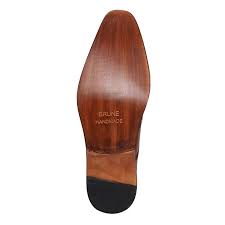
Label: Brogue